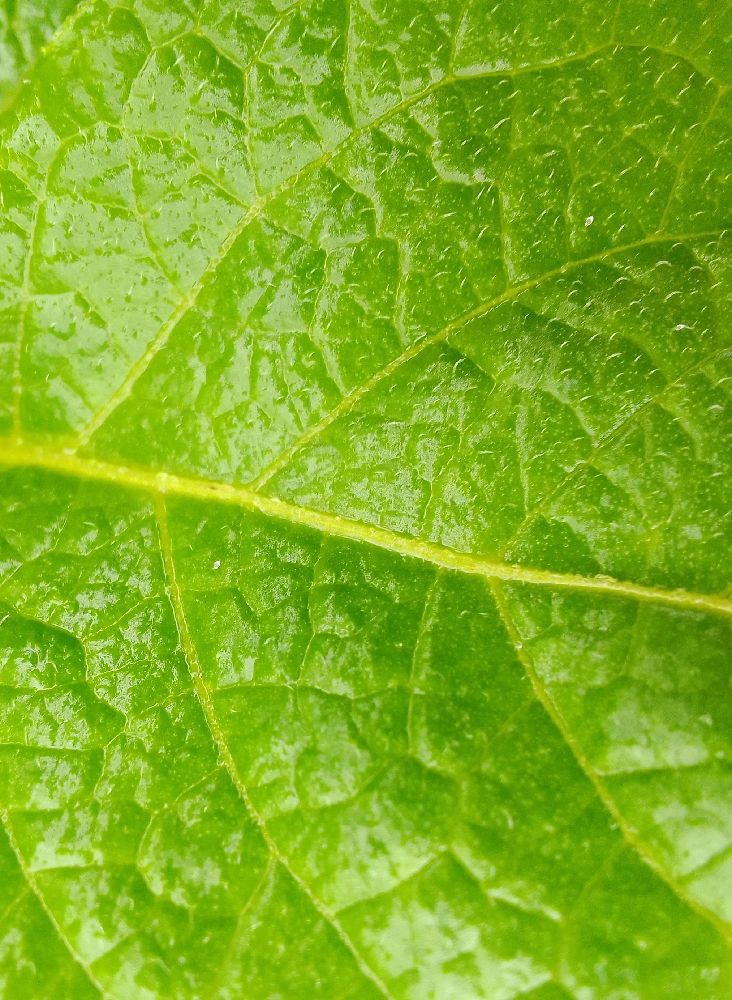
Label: Healthy